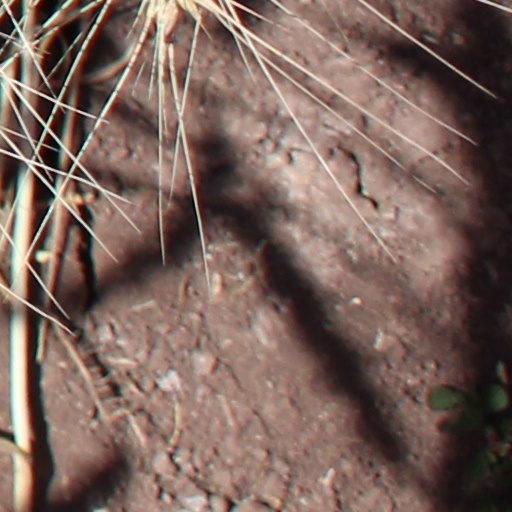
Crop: wheat